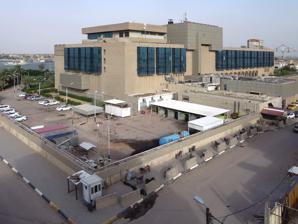
Building: Basra International Hotel
Country: Iraq
Year built: 1981
Basra International Hotel فندق البصرة الدولي General information Location Basra Coordinates 30°31′04″N 47°50′37″E / 30.517901237189797°N 47.84356000675982°E / 30.517901237189797; 47.84356000675982 Other information Number of restaurants 2 Website http://www.basrainternationalhotel.com/ The Basra International Hotel ( Arabic : فندق البصرة الدولي ) is a hotel on Shatt al-Arab bank in Al Ashar District, in Basrah , Iraq . Basra International Hotel seen from the Shatt al-Arab , 2016 Courtyard of the Basra International Hotel, 2017 The hotel was built in 1981 as the Basrah Sheraton Hotel & Casino . Sheraton severed ties with the hotel in 1991, at the time of the Gulf War , but the hotel continued using the name without permission for the next two decades until it closed after the Iraq War. It was renovated and reopened in 2010 under its current name. See also Royal Tulip Al Rasheed Hotel Baghdad Hotel Palestine Hotel References